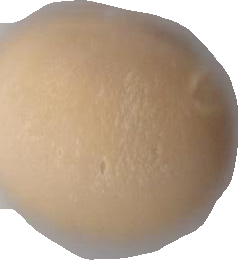
Variety: Dega